Darryl Talley

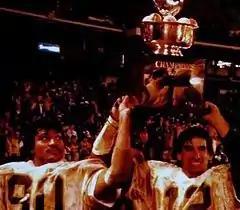
Talley (left) and Oliver Luck celebrate West Virginia's 1981 Peach Bowl victory

Darryl Victor Talley (born July 10, 1960) is an American former professional football player who was a linebacker in the National Football League (NFL) for 14 seasons during the 1980s and 1990s. He played college football for West Virginia University, and was recognized as an All-American. Talley played professionally for the Buffalo Bills, Atlanta Falcons and Minnesota Vikings of the NFL, and played in four Super Bowls with the Bills.